History of the Jews in Manchester

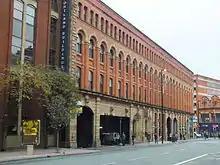
The Behrens Warehouse, Portland Street, Manchester

The Behrens Warehouse was built on the corner of Portland and Oxford Streets for Louis Behrens & Sons by P. Nunn c. 1860. The Behrens family was prominent in the banking and social life of the city's German community. Louis Behrens was the first chairman of the Schiller Anstalt (1855–1911), which was later chaired by Friedrich Engels. Charles Hallé and Karl Marx were members.